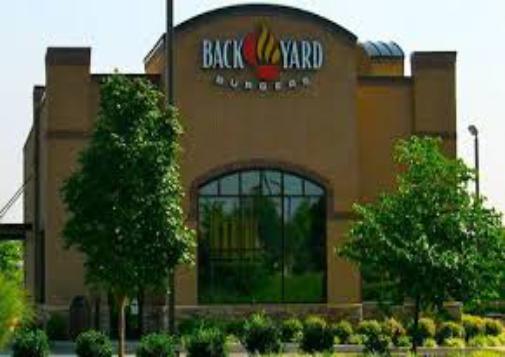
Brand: Back Yard Burgers
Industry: Food